Lutheranism

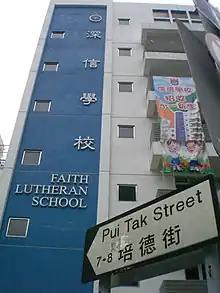
Faith Lutheran School in Hong Kong

Although historically Pietism had a significant influence on the understanding of the ministry among Lutherans in the Russian Empire, today nearly all Russian and Ukrainian Lutherans are influenced by Eastern Orthodox polity. In their culture, giving a high degree of respect and authority to their bishops is necessary for their faith to be seen as legitimate and not sectarian. In Russia, lines of succession between bishops and the canonical authority between their present-day hierarchy is also carefully maintained in order to legitimize the existing Lutheran churches as present day successors of the former Lutheran Church of the Russian Empire originally authorized by Catherine the Great. This allows for the post-Soviet repatriation of Lutheran church buildings to local congregations on the basis of this historical connection.